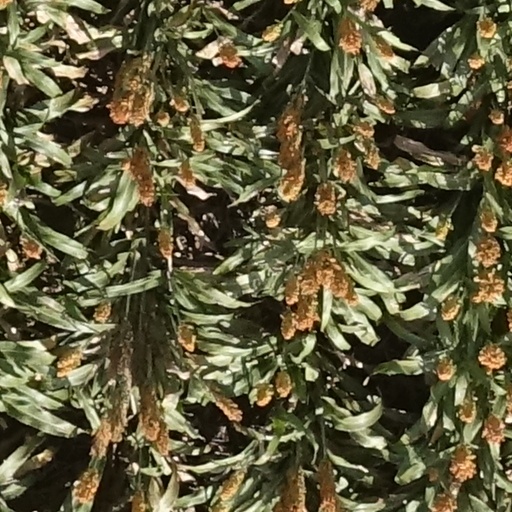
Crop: sorghum